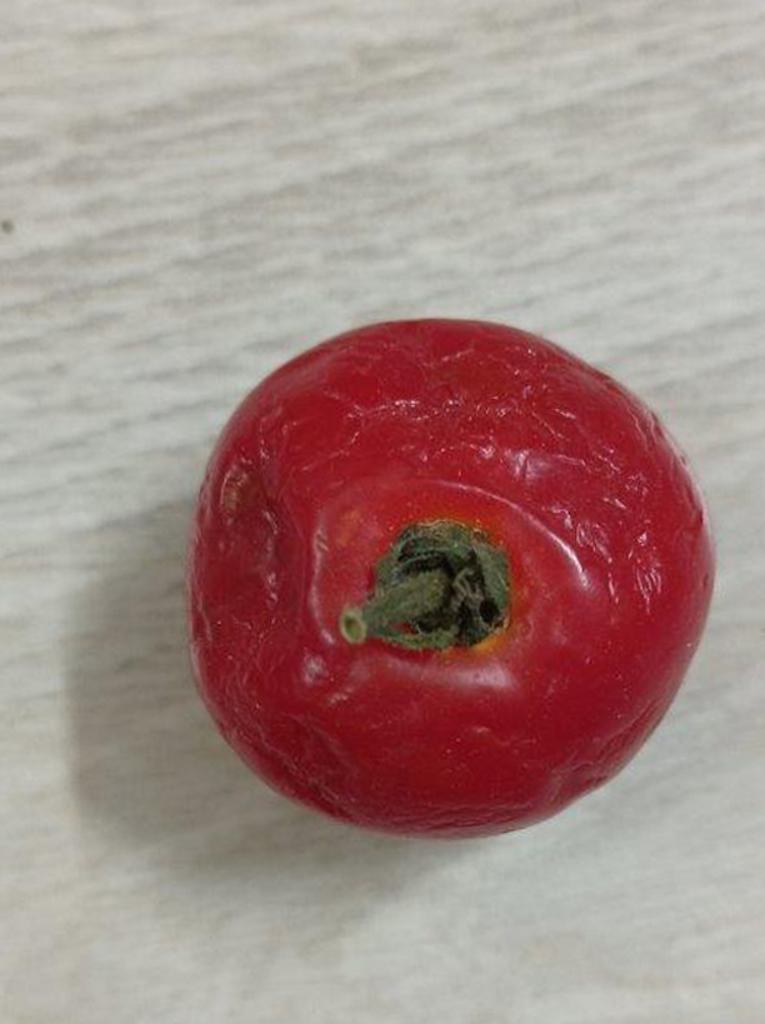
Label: Rotten